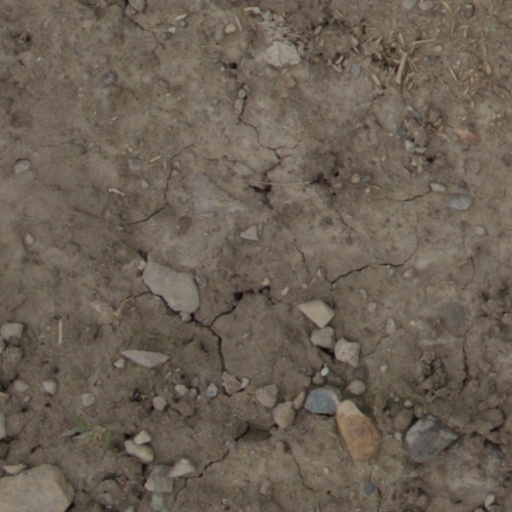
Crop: wheat